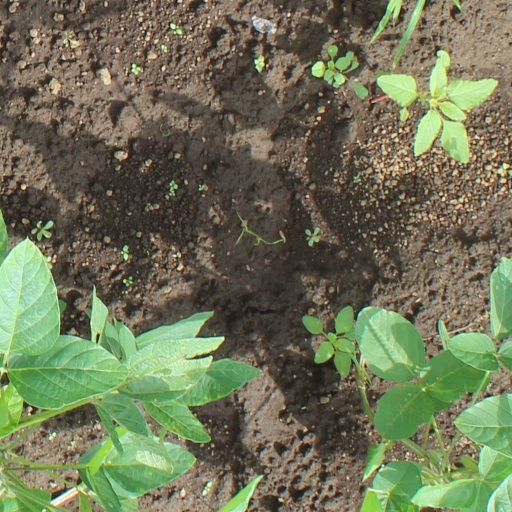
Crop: soybean